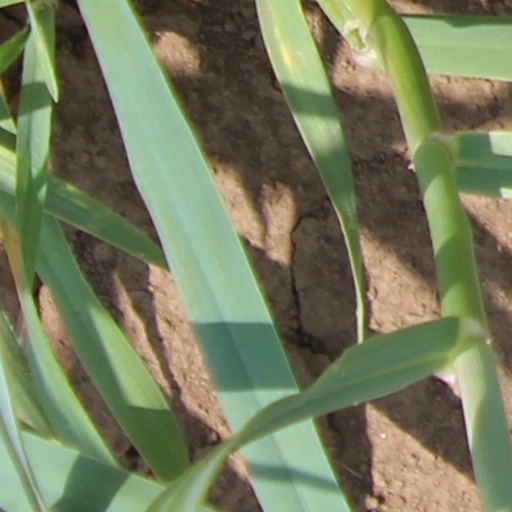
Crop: wheat